Forges (cartoonist)

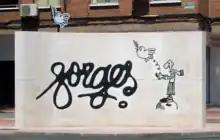
Monument to "Forges" (Alcalá de Henares, 2021).

Antonio Fraguas «Forges», who has never been a member of any jury, and who has never been presented personally or by third parties to any contest award, has several prizes for which you do not need to apply, such as the Freedom Award of Expression of the Union of Journalists of Spain; He is also an Honorary Member of the Journalists Association of Catalonia and is in possession of the Creu de Sant Jordi, the highest Catalan honour.